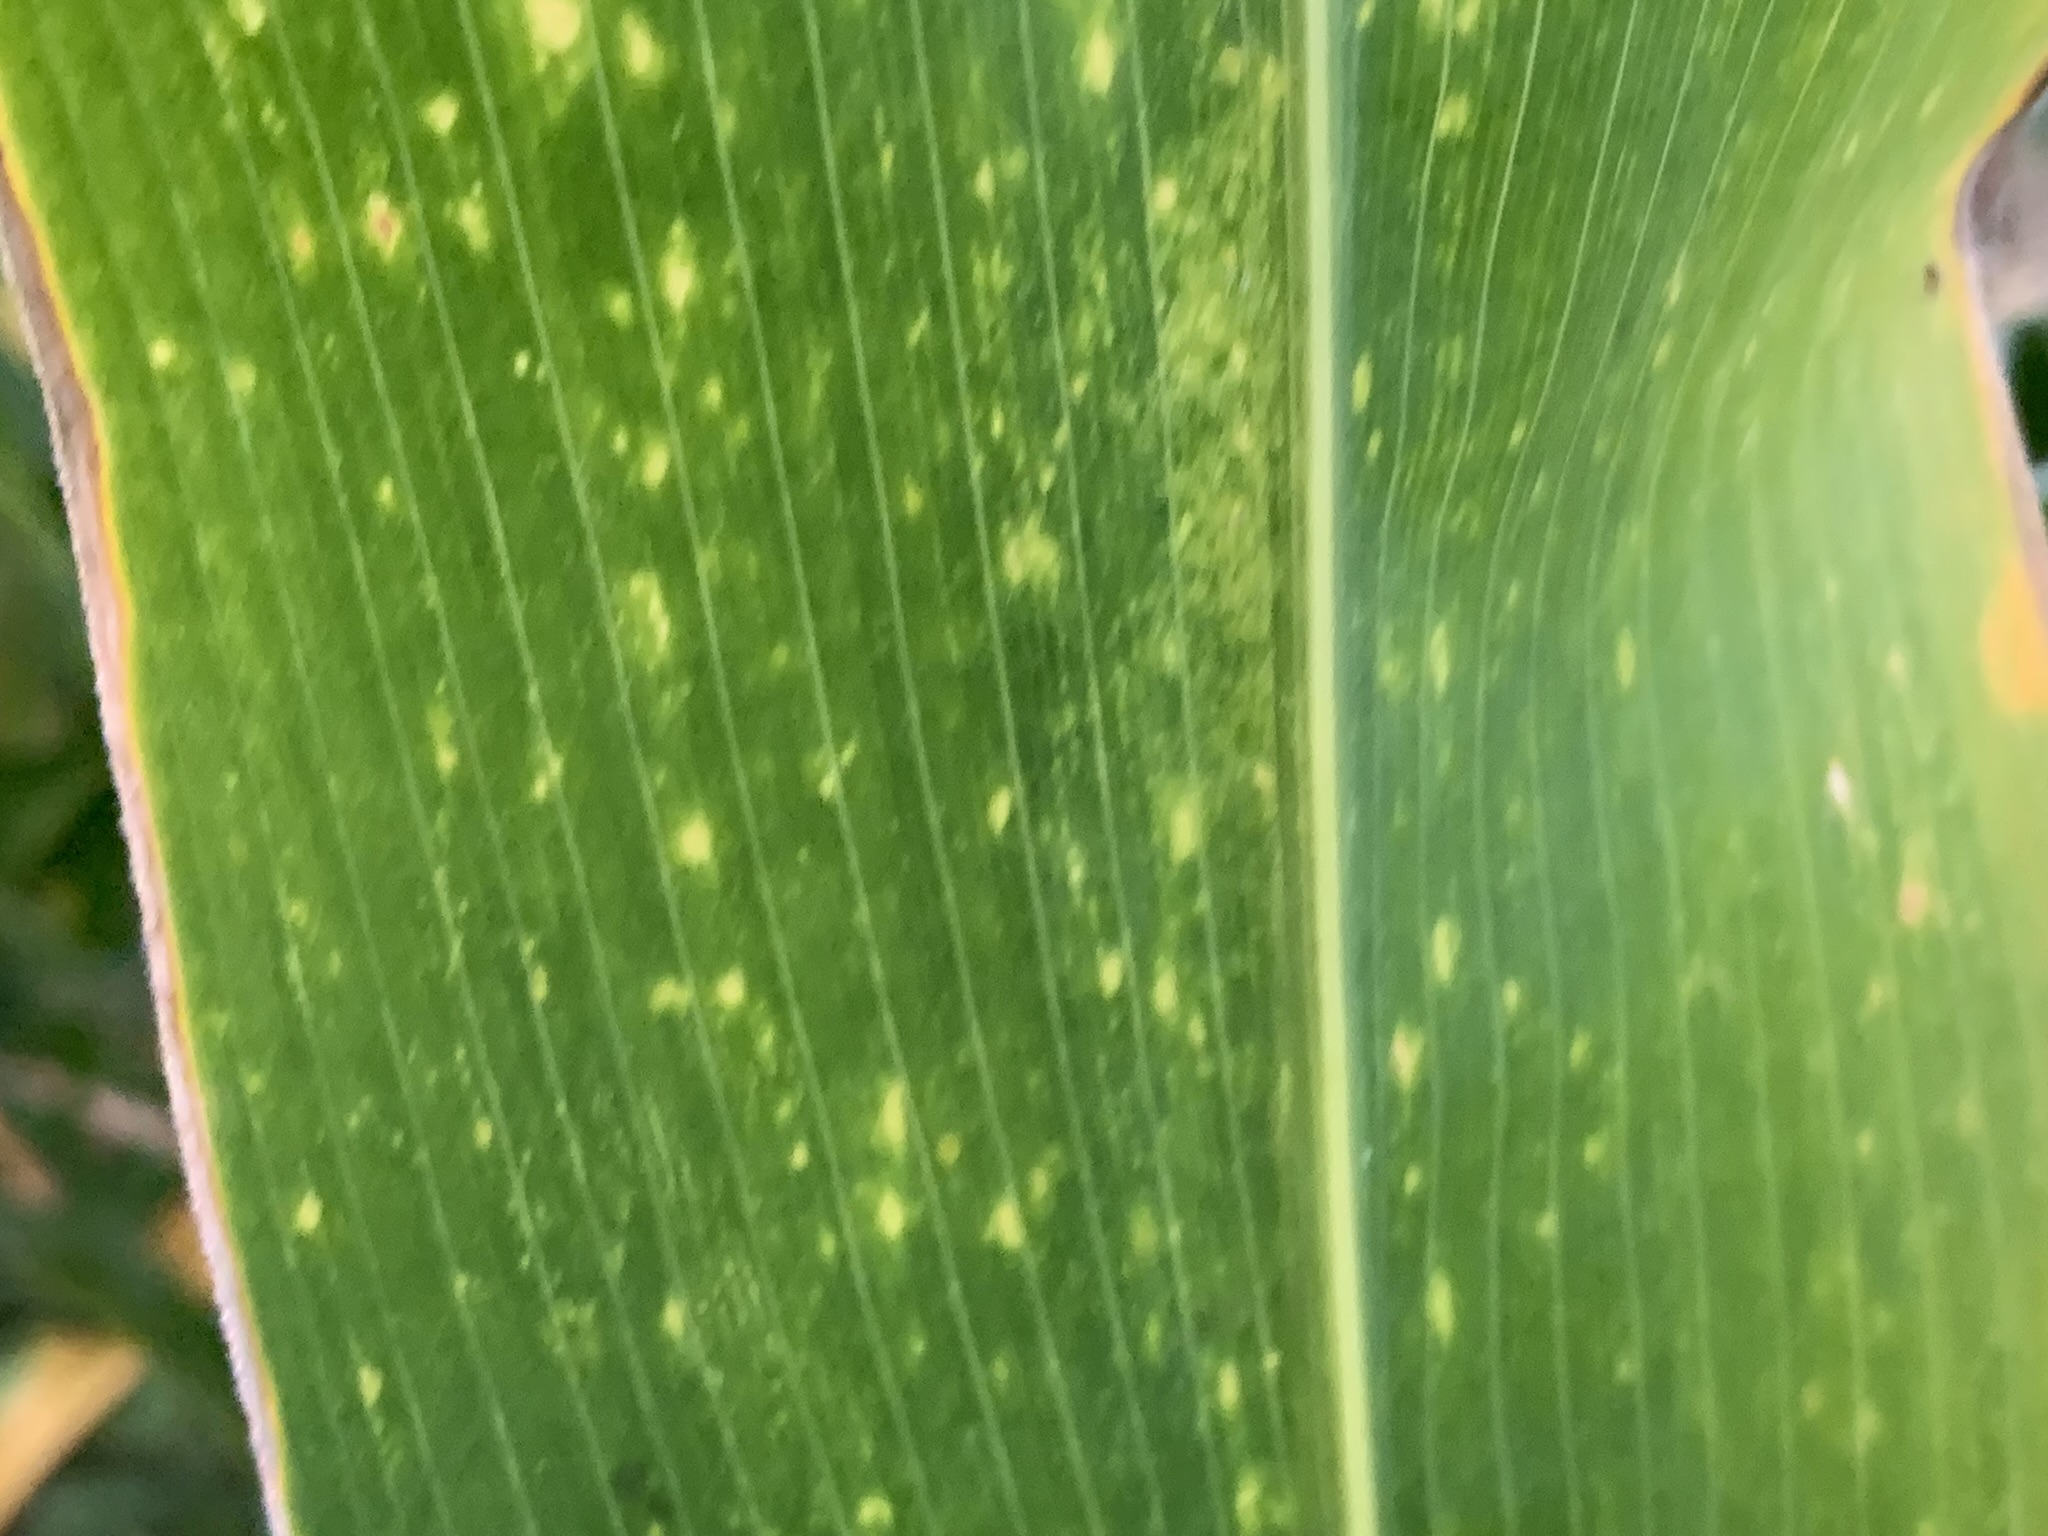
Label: MLN